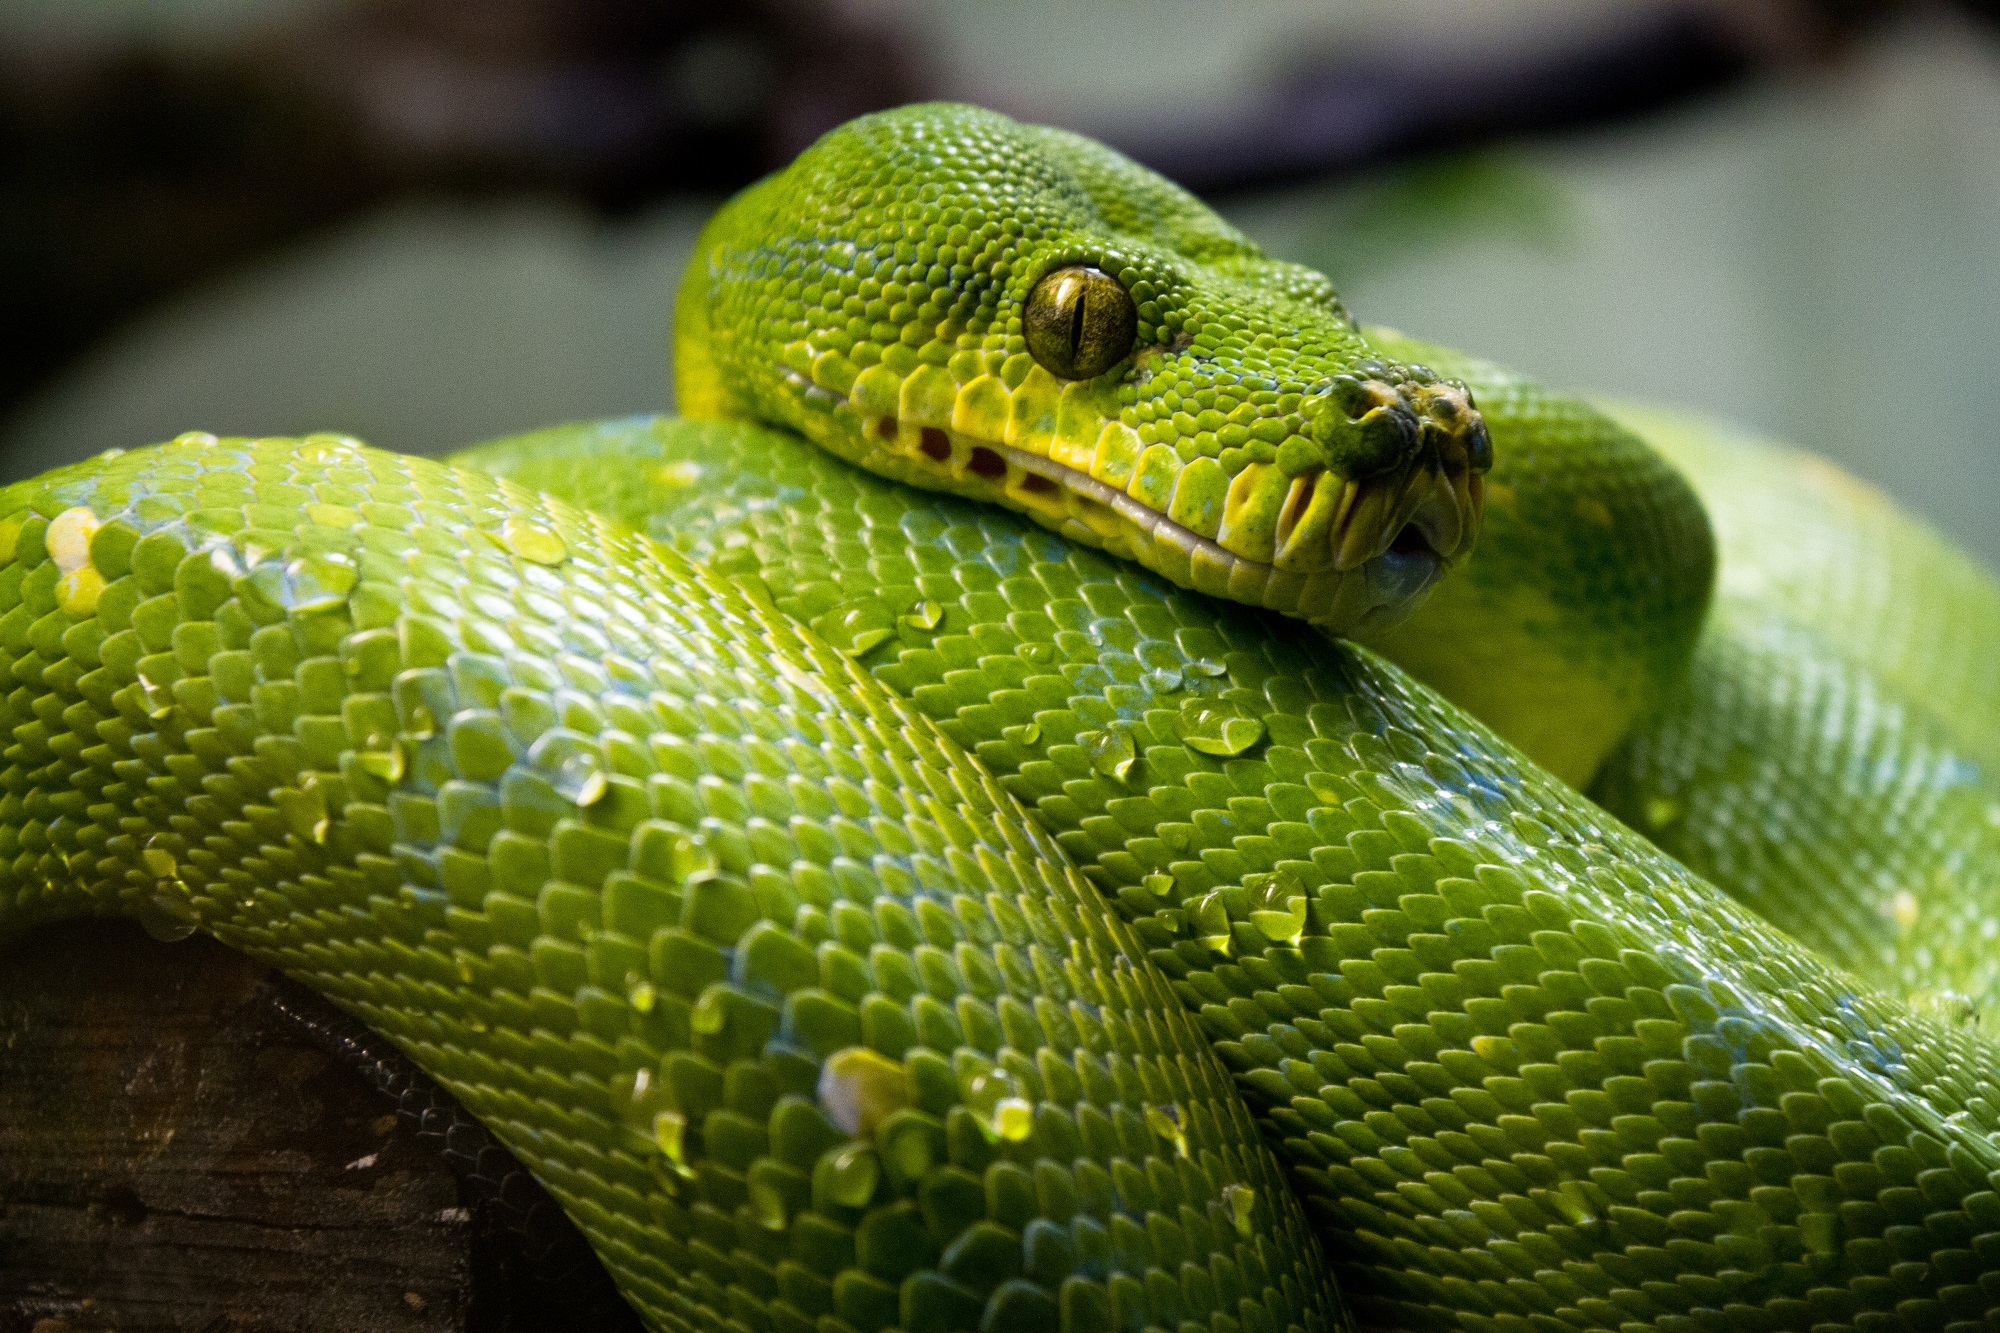
nature, wildlife, portrait, green, tropical, macro, reptile, close, fauna, green lizard, close up, snake, vertebrate, exotic, serpent, macro photography, lacerta, coiled, elapidae, mamba, dactyloidae, green tree python, scaled reptile, lacertidae, african chameleon, western green mamba